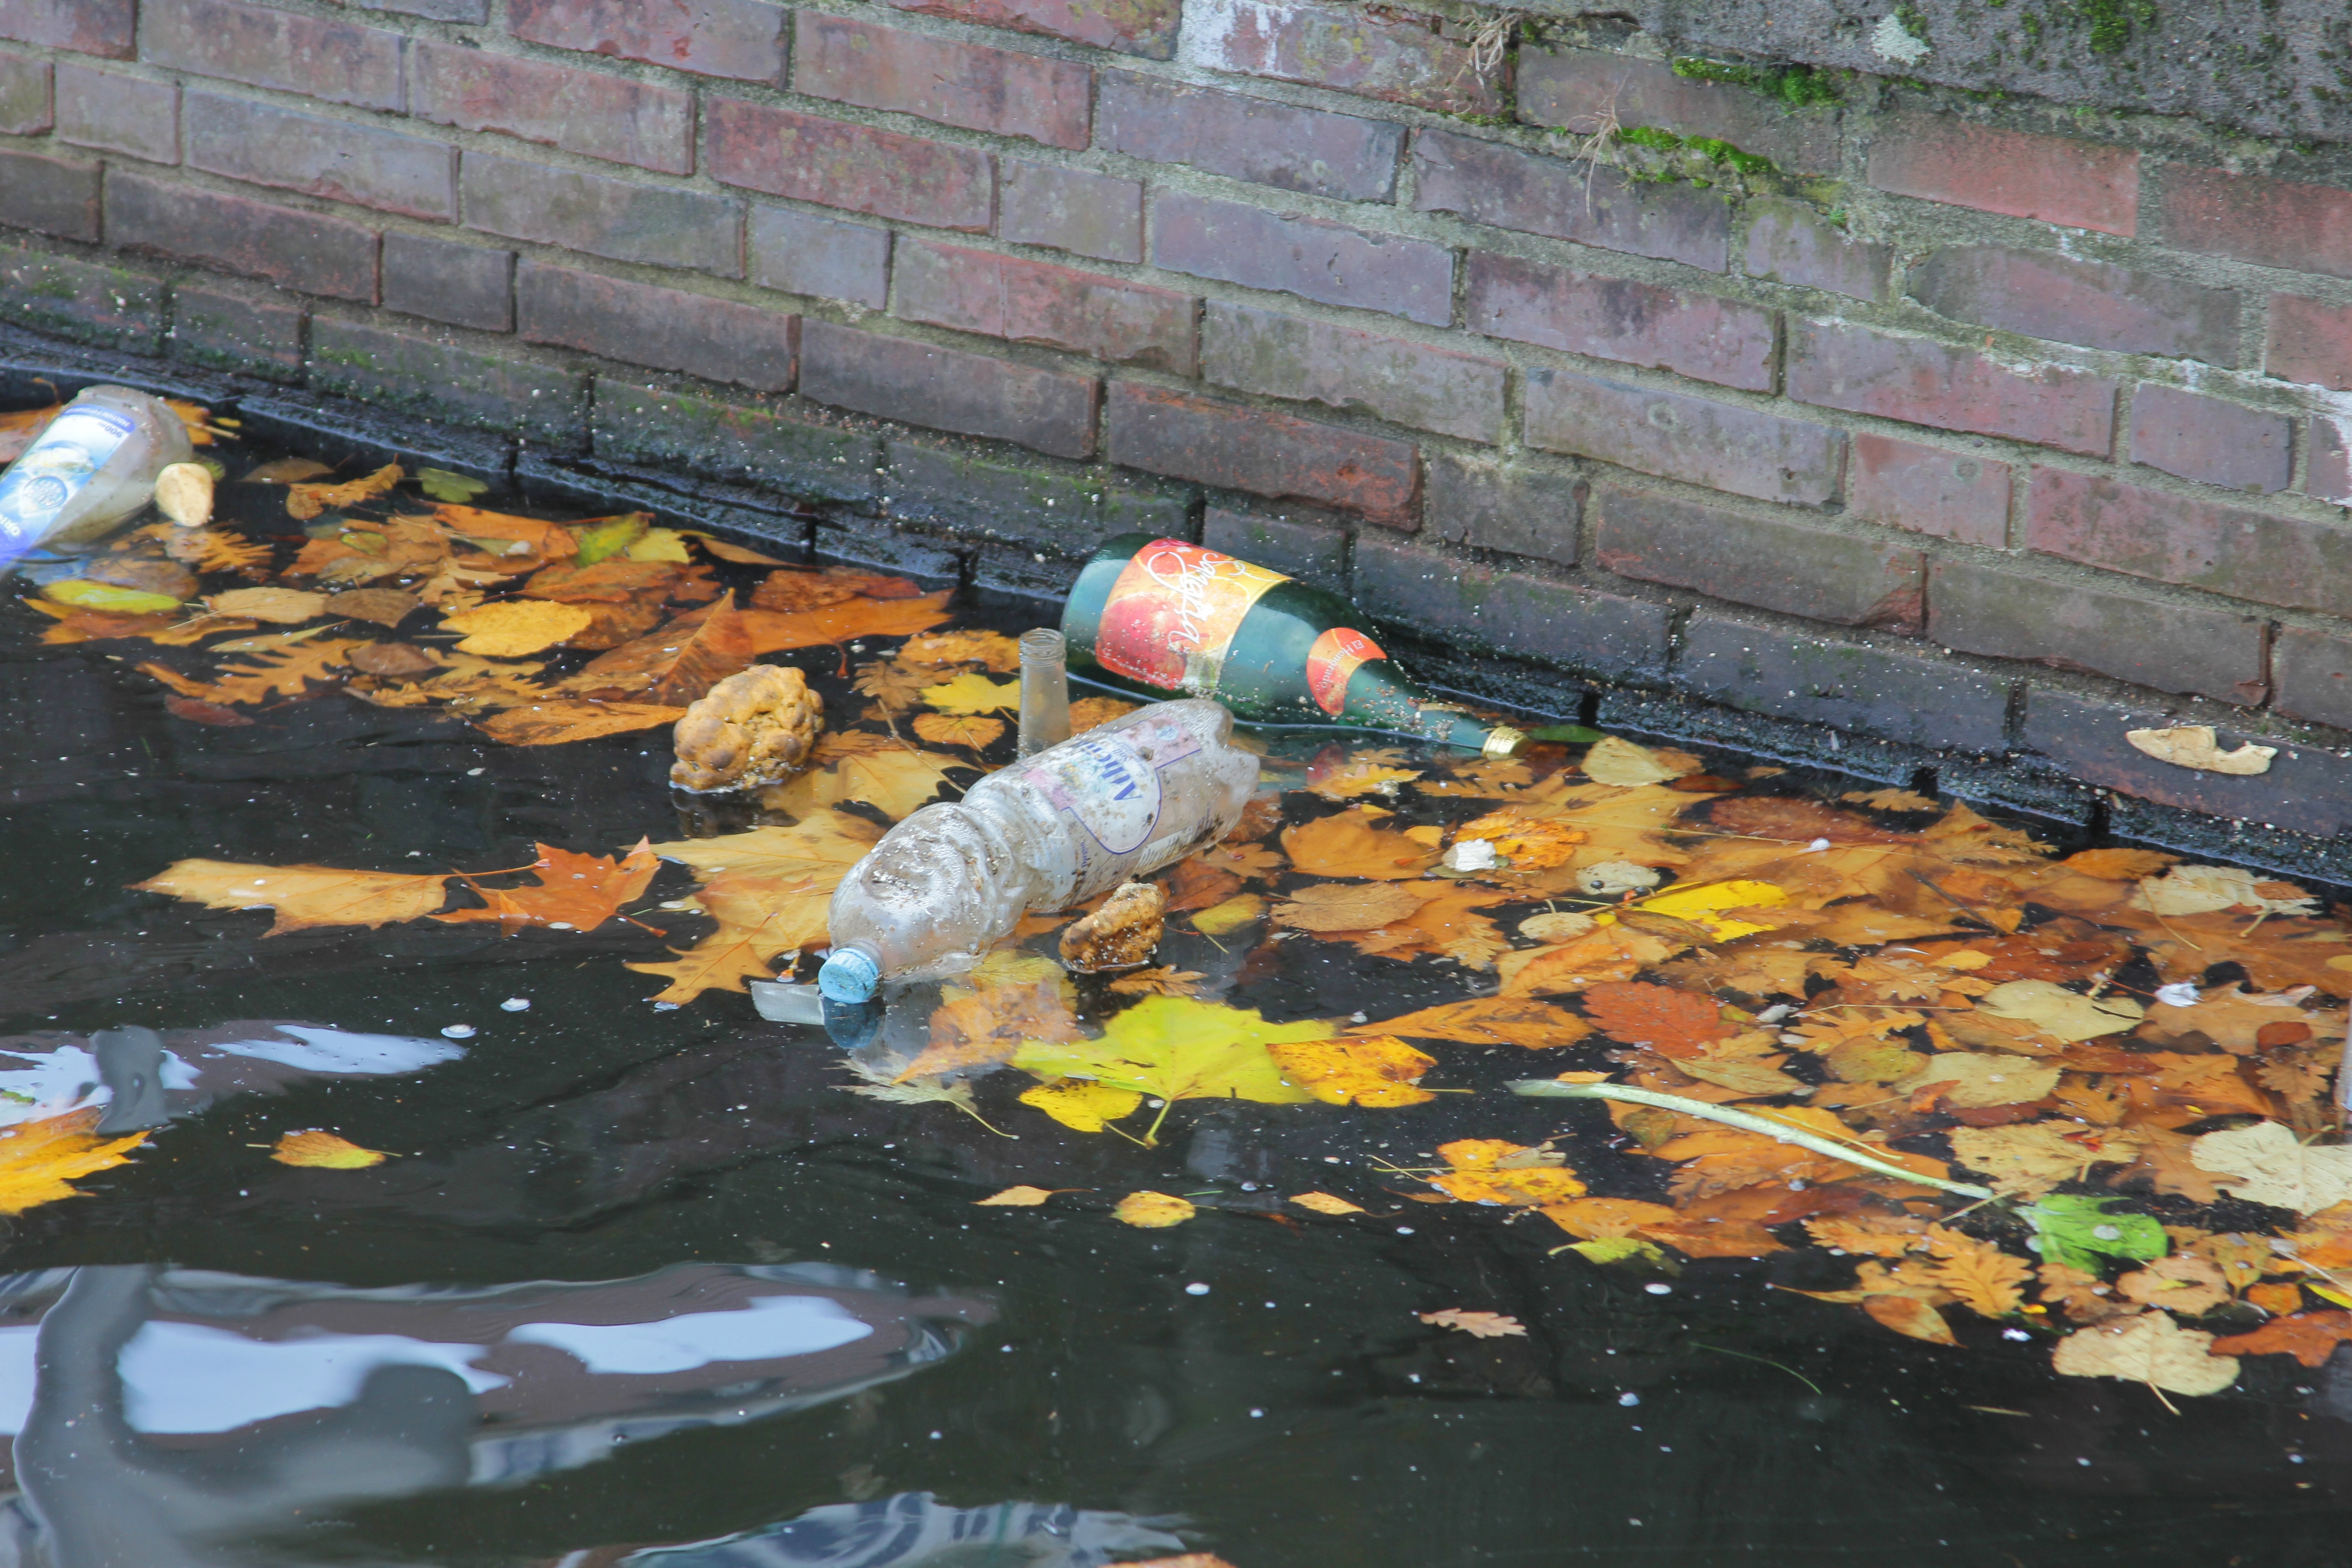
water, nature, plastic, pond, environment, dirt, backyard, dirty, bottle, waste, garbage, pollution, thrown away, disposed of, irresponsible, fish pond, plastic waste